Ananda Devi

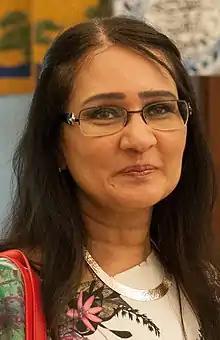
Devi in 2016

Ananda Devi Nirsimloo-Anenden, also known as Ananda Devi, (born March 23, 1957) is a francophone Mauritian author. She is the 2024 recipient of the Neustadt Prize, known as the "American Nobel."